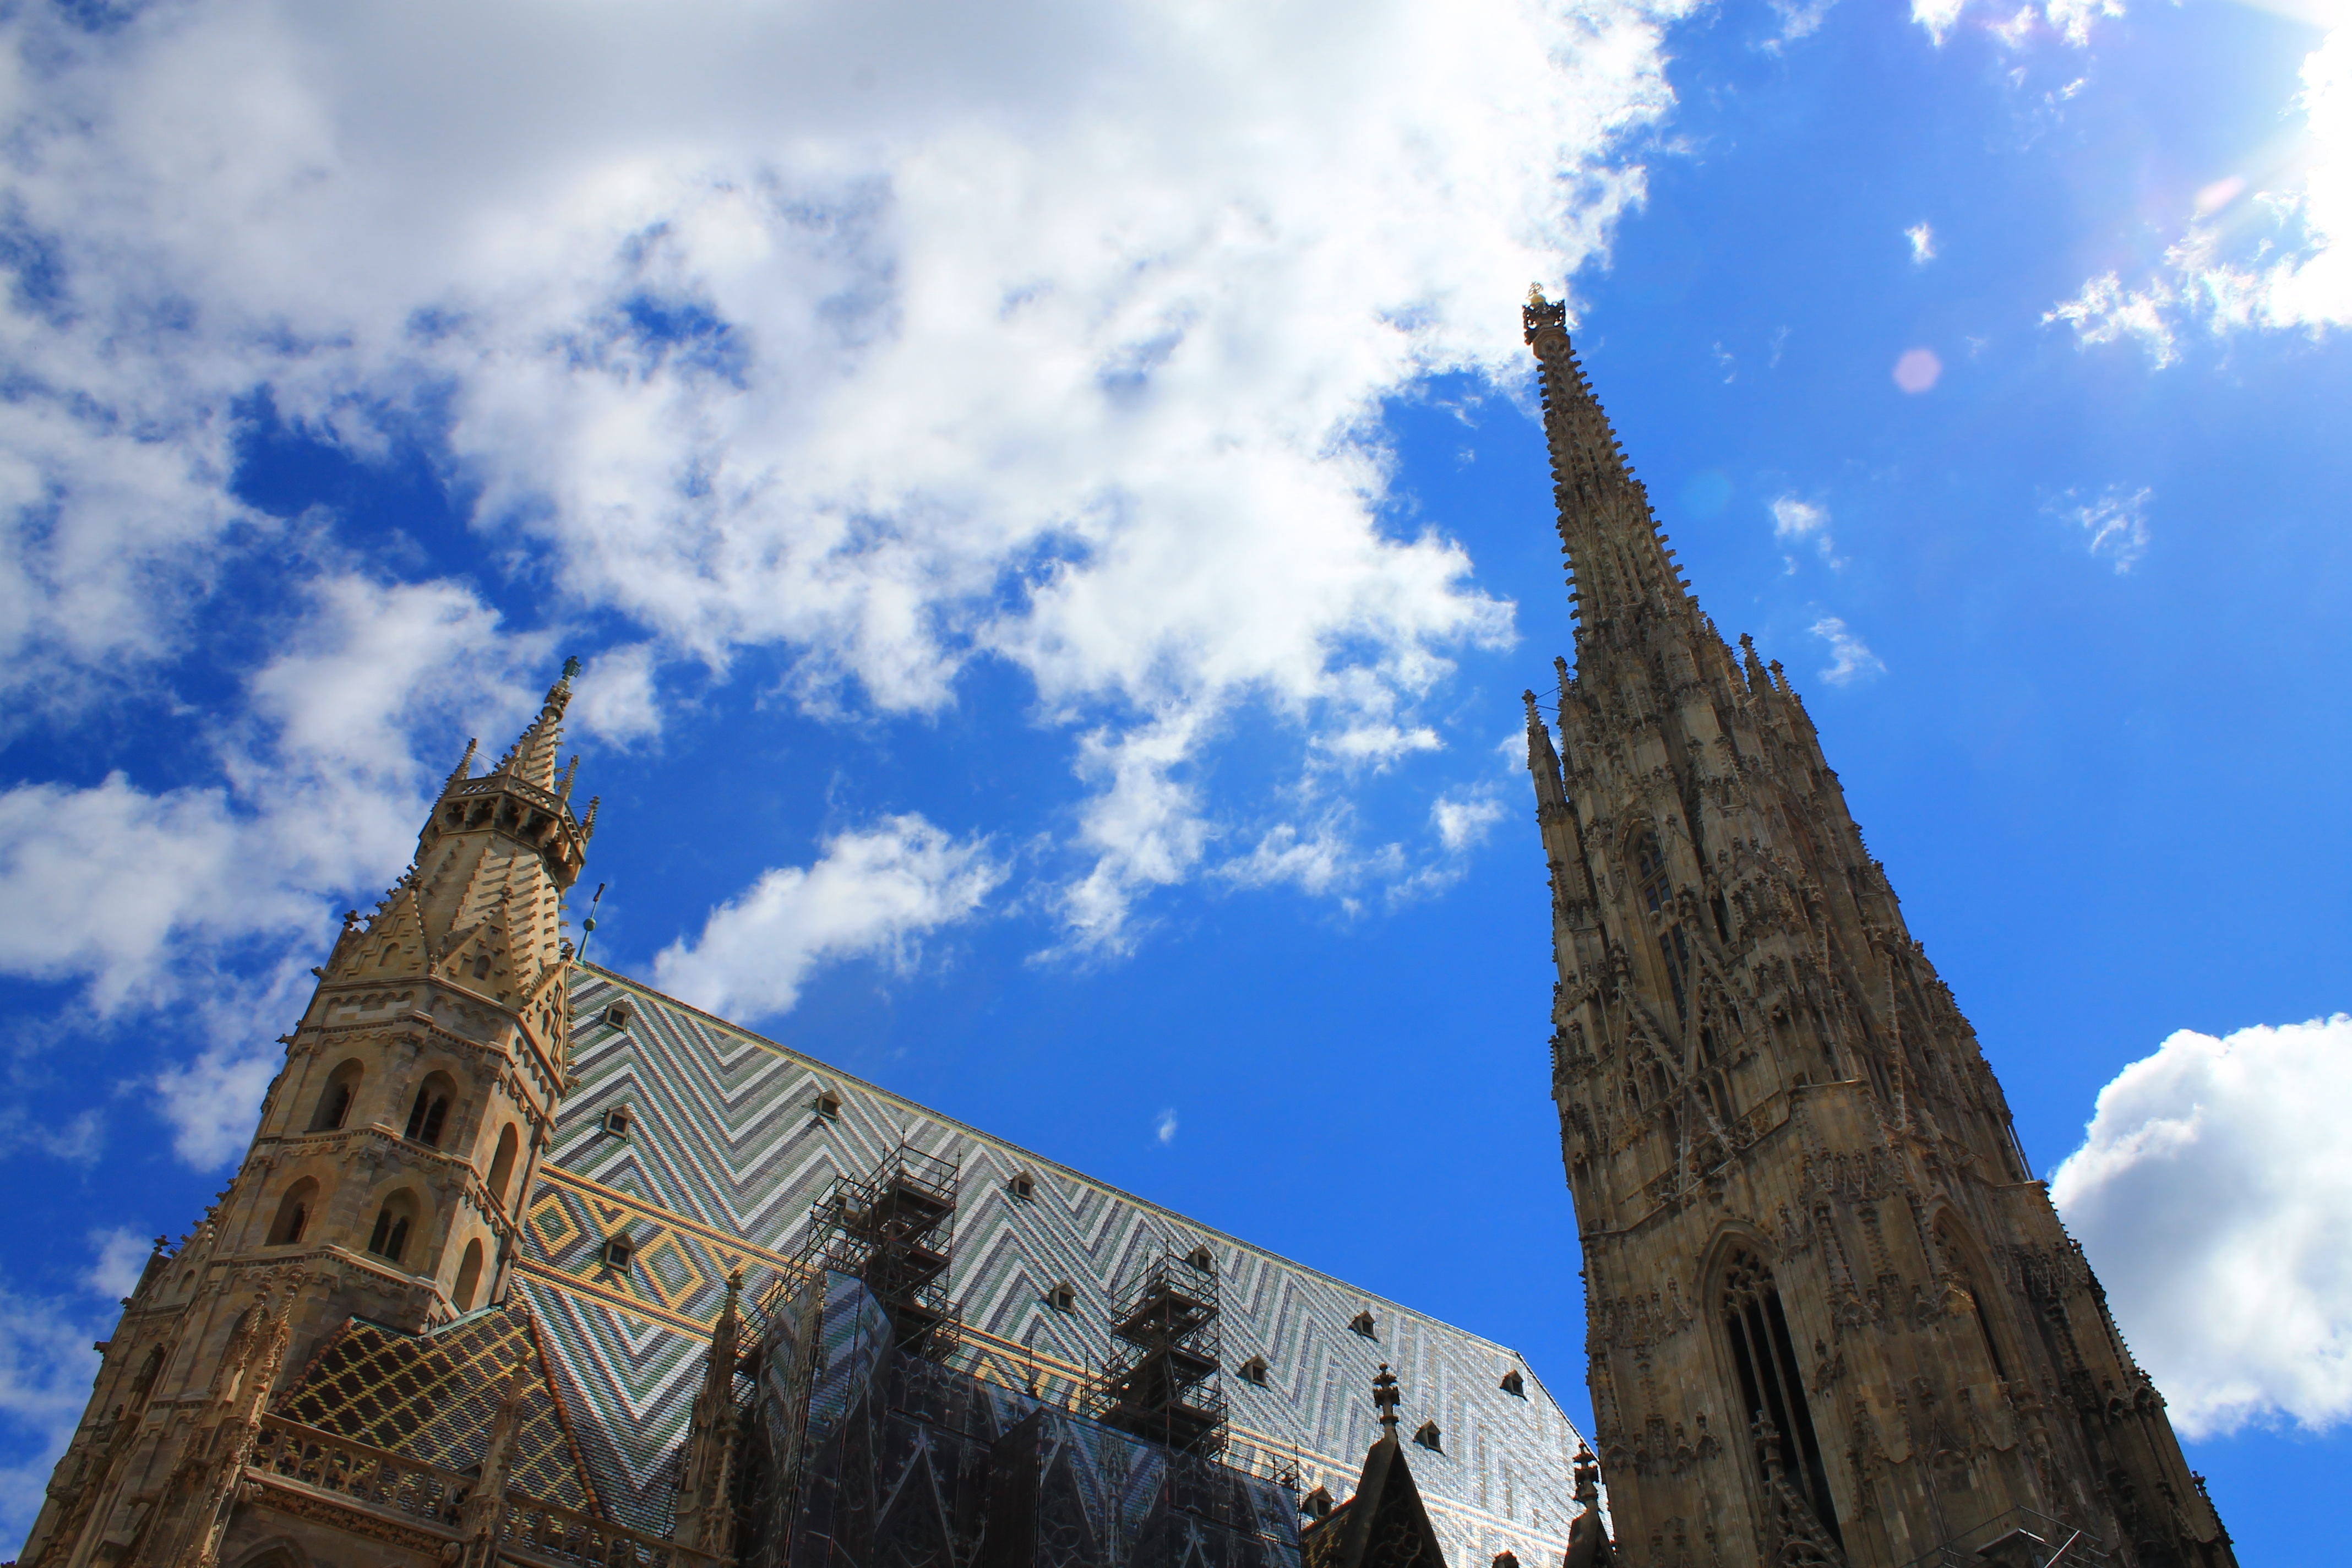
cloud, sky, sunlight, building, tower, castle, landmark, blue, church, cathedral, tourism, place of worship, austria, spire, steeple, vienna, dom, church steeples, st stephan's cathedral